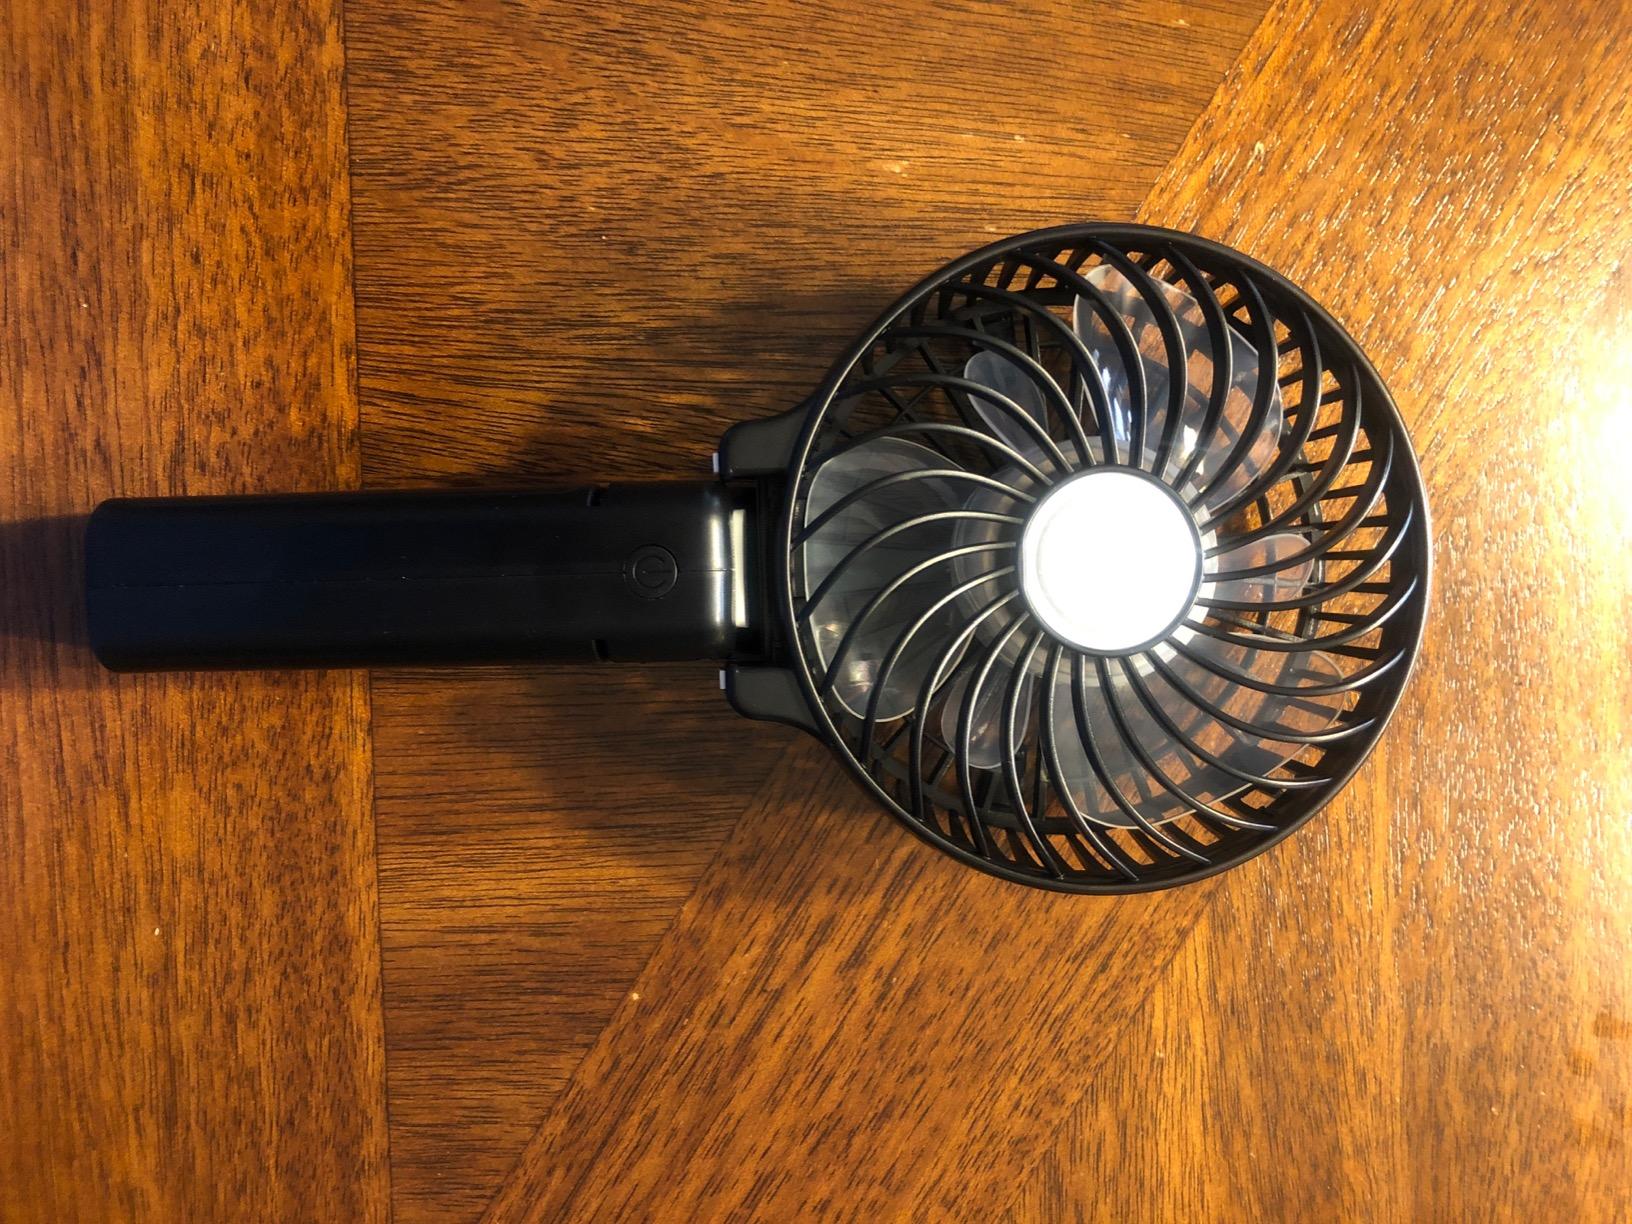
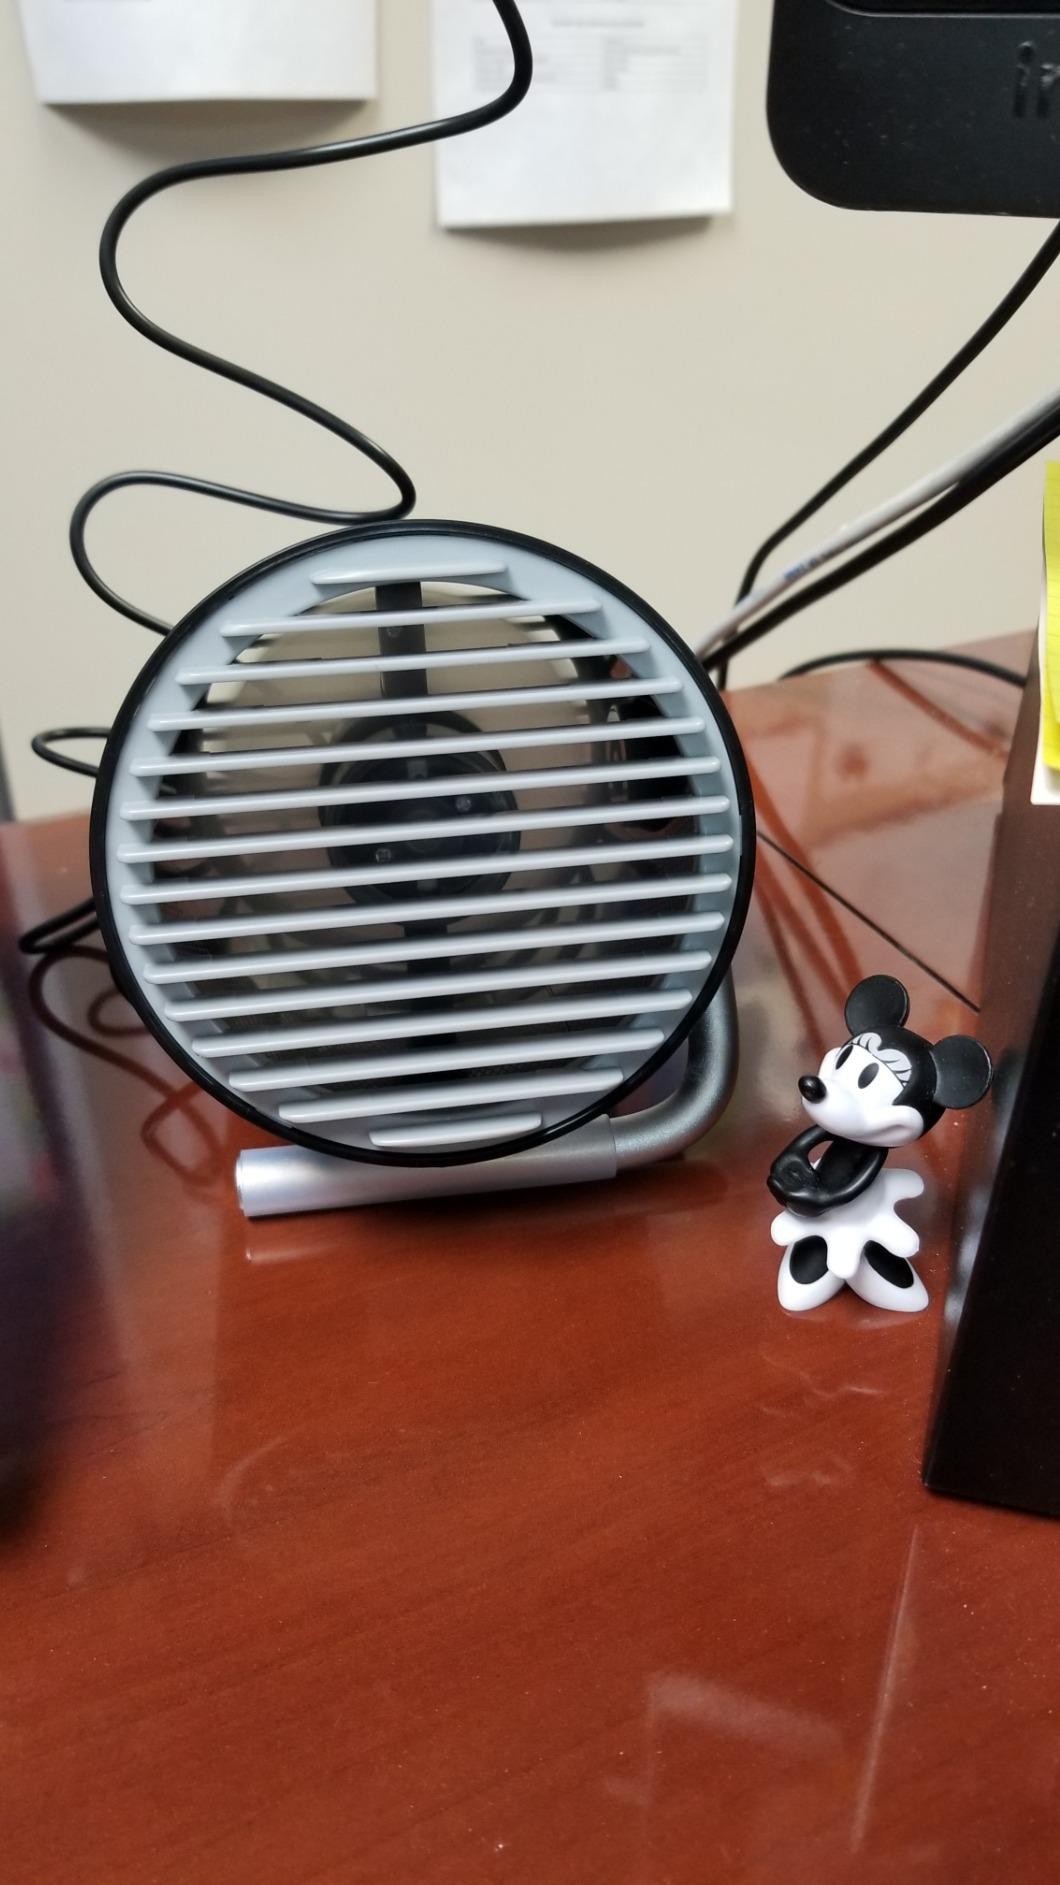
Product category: fan
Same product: no